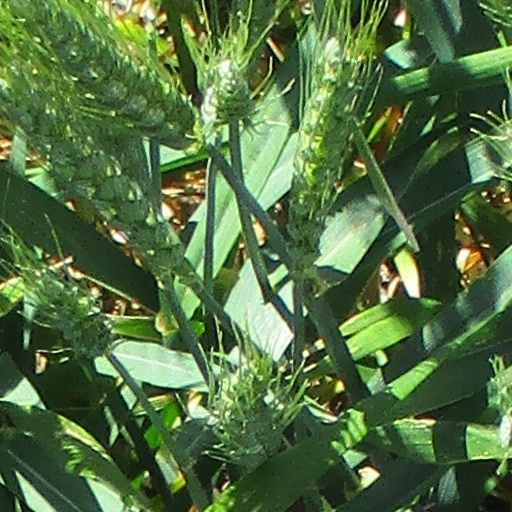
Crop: wheat